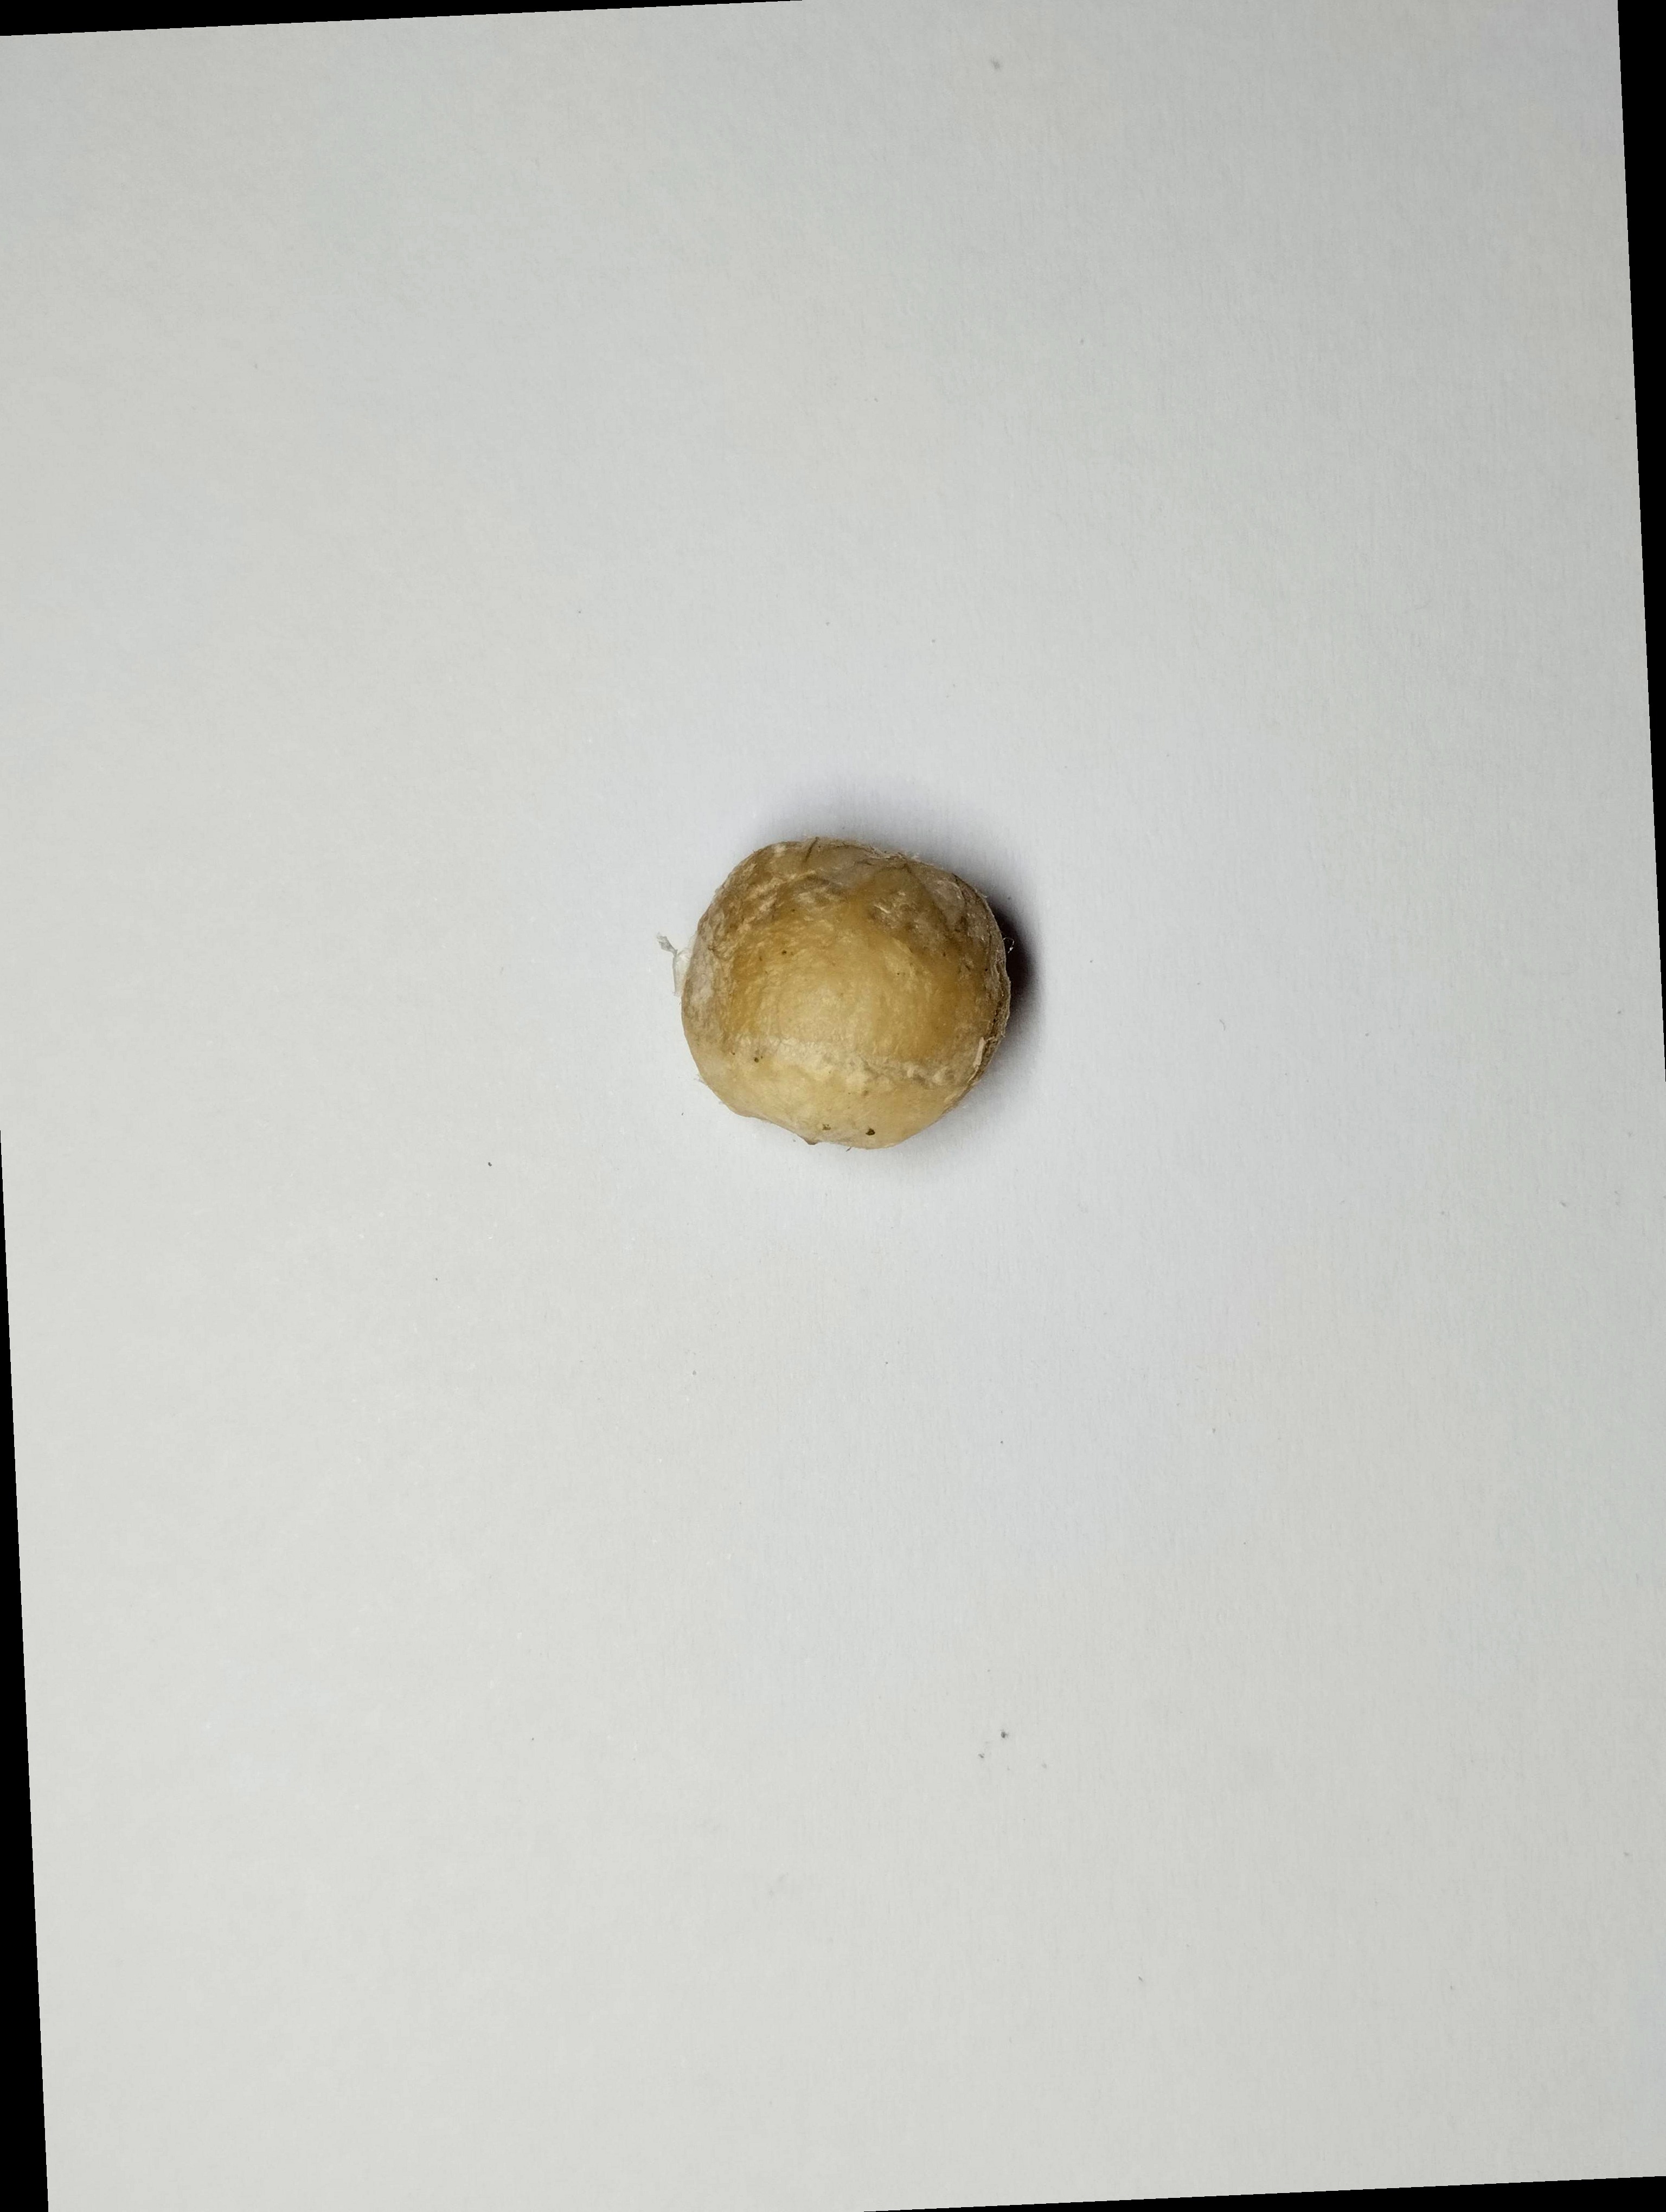
Label: bagus (good seed)